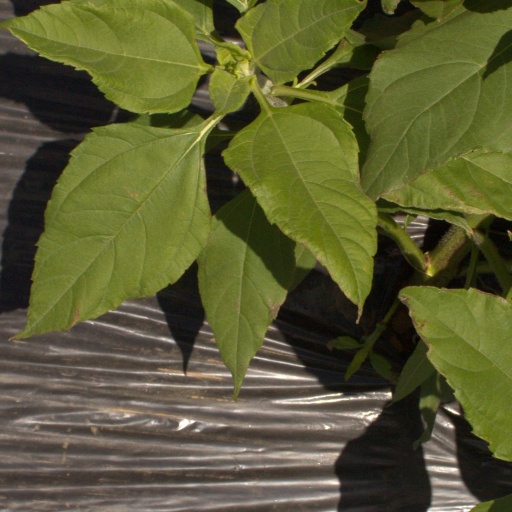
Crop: Jerusalem artichoke